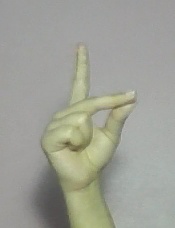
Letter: ta